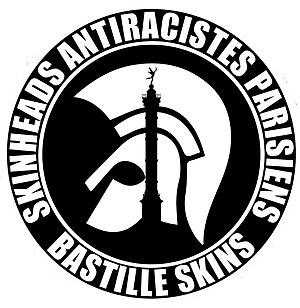
Fondé en 1987 aux États-Unis, SHARP désigne un mouvement de skinheads dits « traditionnels » qui se positionnent radicalement contre le racisme, contre les néo-fascistes et autres groupes d'extrême droite, plus particulièrement si ceux-ci se proclament eux aussi skinheads.